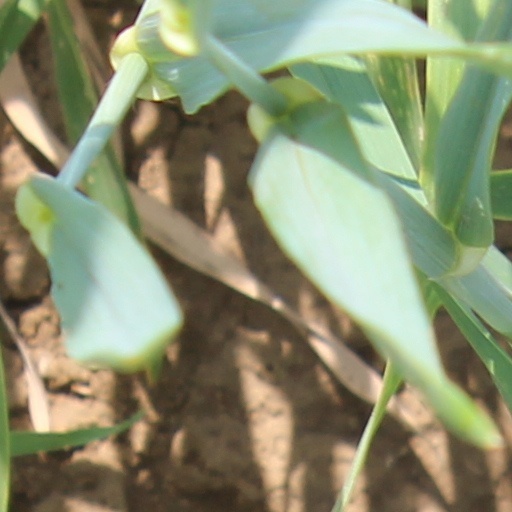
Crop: wheat